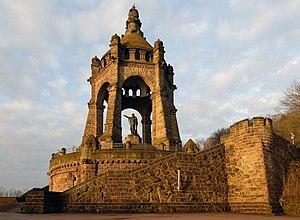
La chaîne des Wiehengebirge est un massif de moyenne montagne, aux confins de la Basse-Saxe et de la Rhénanie du Nord, culminant à 320 m d'altitude. Cette chaîne qui surplombe par le sud la grande plaine d'Allemagne du Nord se rattache au Weserbergland ou, plus généralement, au pli Weser-Leine. L'épaisse forêt des Wiehengebirge forme une partie du parc naturel TERRA.vita.